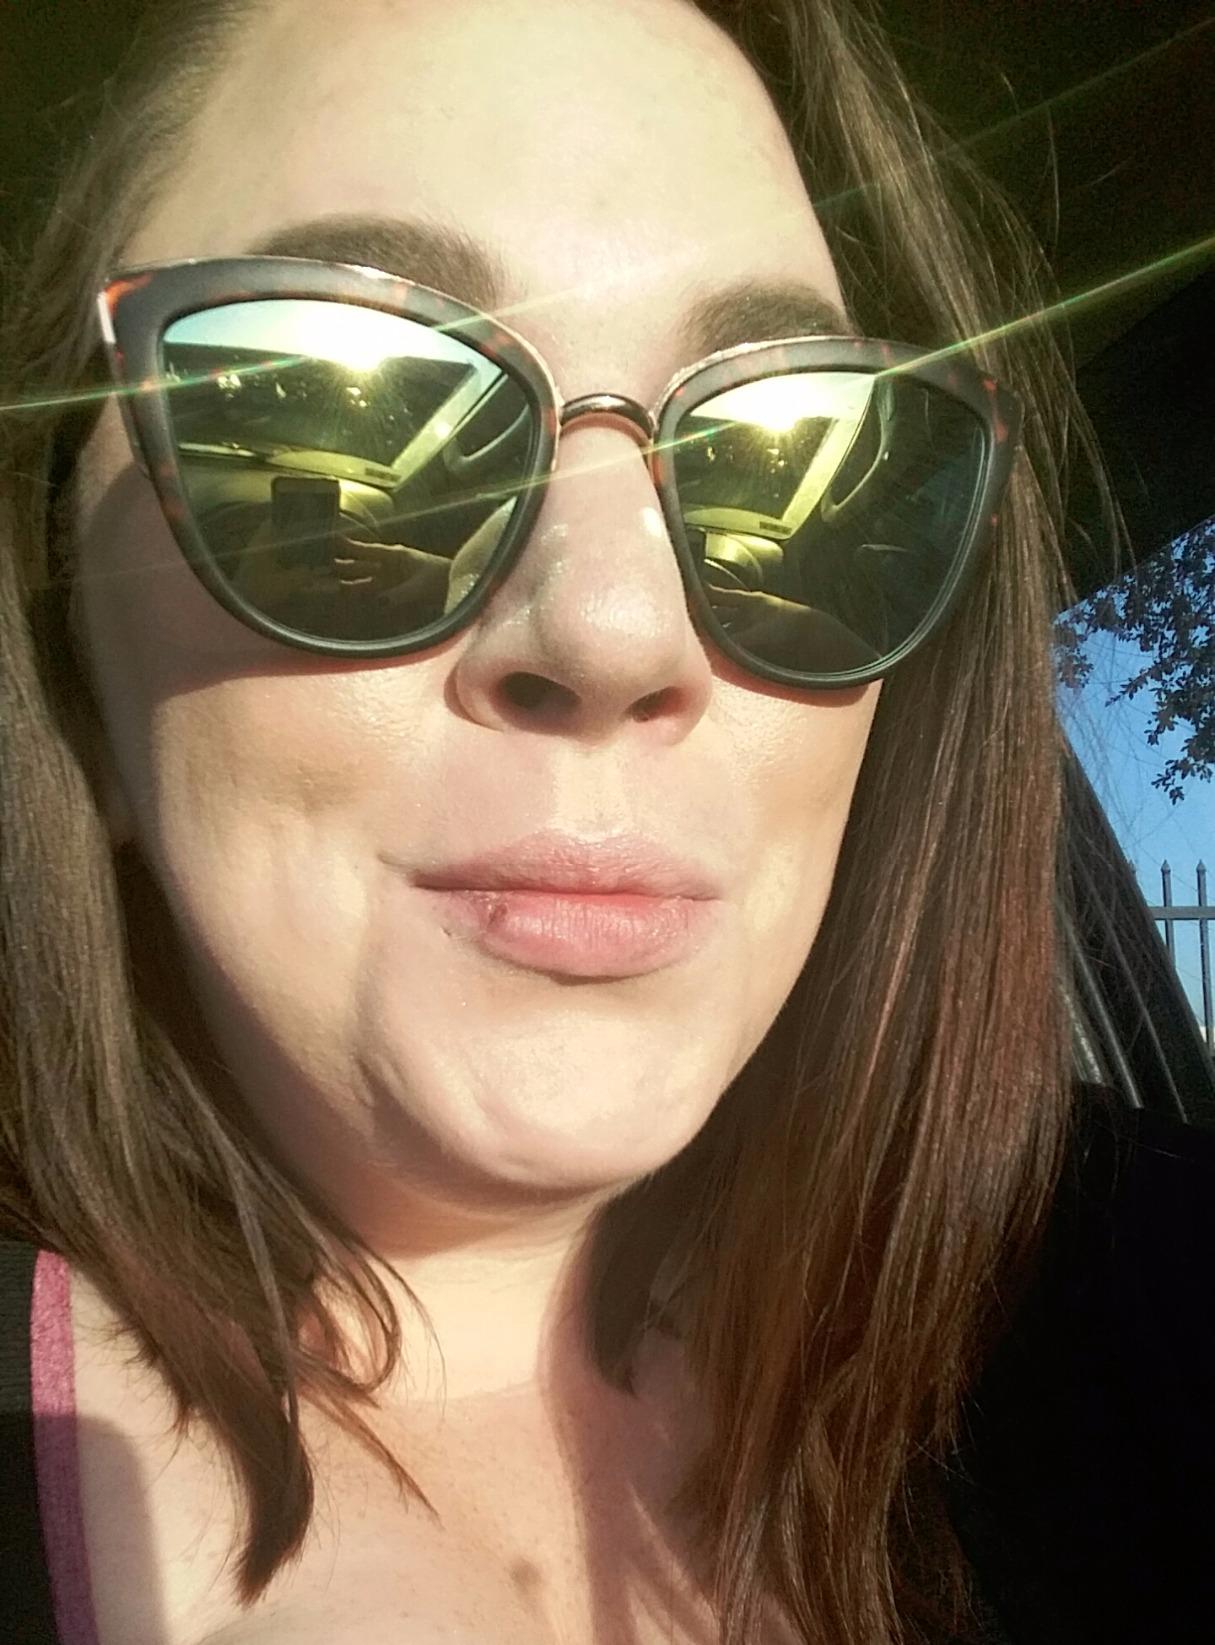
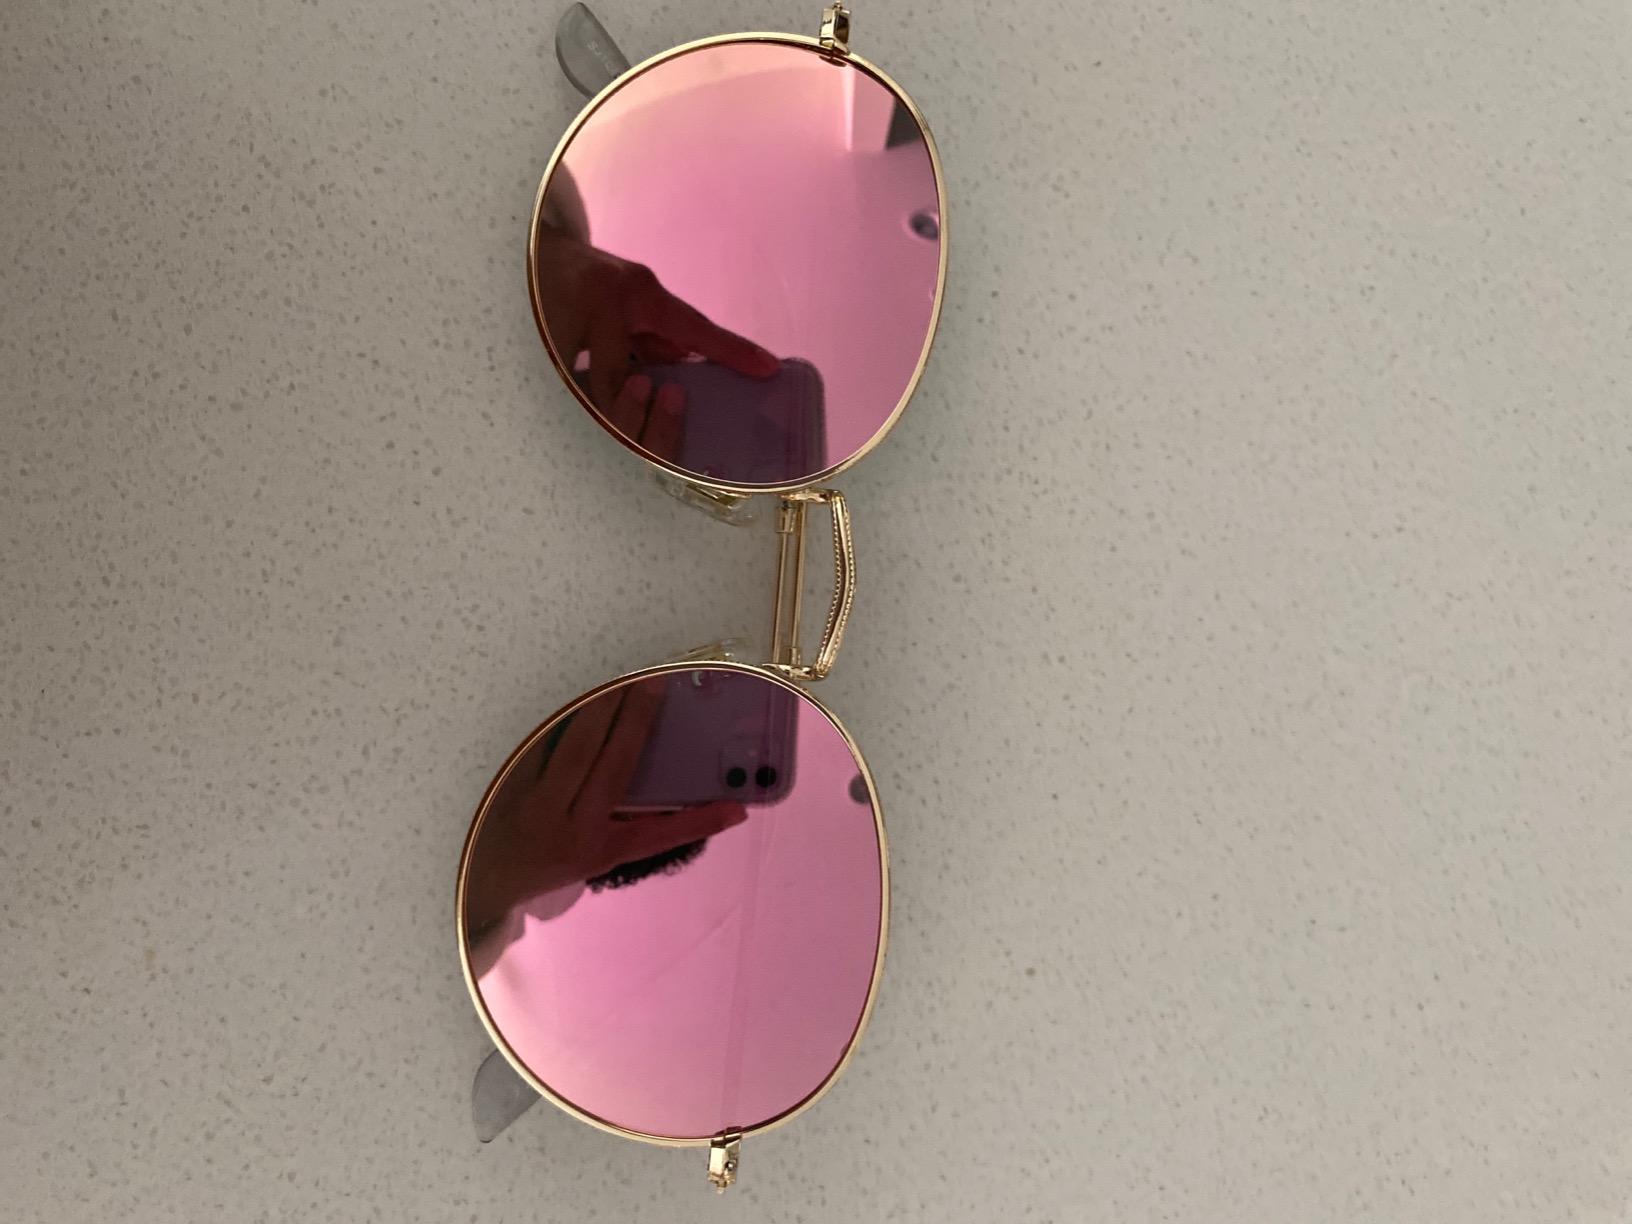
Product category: accessories_sunglasses
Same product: no